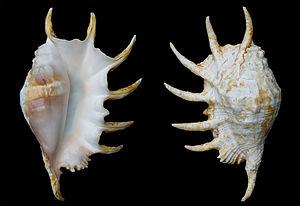
Lambis est un genre de mollusques gastéropodes de la famille des Strombidae.